Stour Valley Way

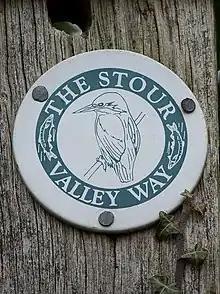
Sign for the Stour Valley Way

The Stour Valley Way is a long-distance footpath in southern England. From Stourton, Wiltshire, the path travels southeast through Dorset to Hengistbury Head near Christchurch.